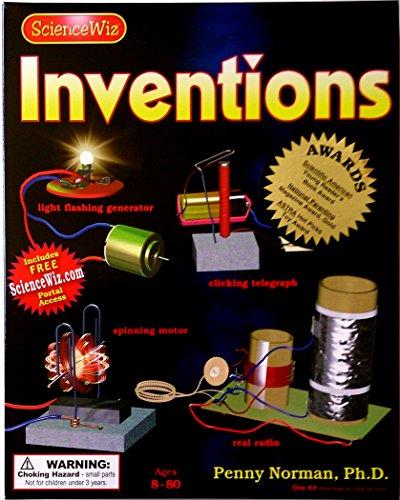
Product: ScienceWiz / Inventions Kit
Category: Toys & Games | Learning & Education | Science Kits & Toys
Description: Build a motor, a telegraph, a light-flashing generator and a real radio with this award winning kit.
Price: $17.80
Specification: ProductDimensions:10.3x8.2x1.5inches|ItemWeight:15.2ounces|ShippingWeight:15.5ounces(Viewshippingratesandpolicies)|DomesticShipping:Currently,itemcanbeshippedonlywithintheU.S.andtoAPO/FPOaddresses.ForAPO/FPOshipments,pleasecheckwiththemanufacturerregardingwarrantyandsupportissues.|InternationalShipping:ThisitemcanbeshippedtoselectcountriesoutsideoftheU.S.LearnMore|ASIN:1886978034|Itemmodelnumber:7901|Manufacturerrecommendedage:8yearsandup|Batteries:1Cbatteriesrequired.